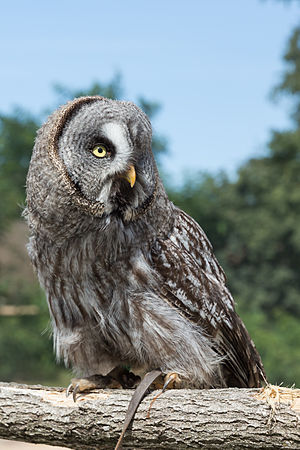
Lapugle
Lapugle er en af de omkring 150 arter af ugler. Den har en længde på 64-70 centimeter og et vingefang på 134-158 centimeter.